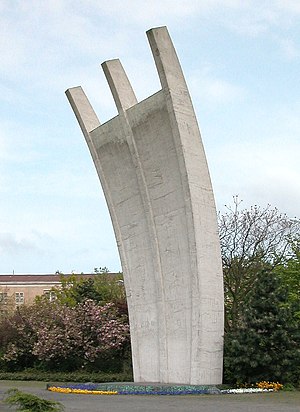
Det delte Tyskland / Berlinblokaden
Mindesmærke over luftbroen som reddet Vestberlin